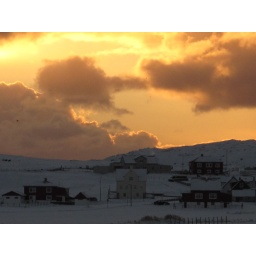
The view outside my kitchen window in the village of Hvalba, Faroe Islands :)